Bibbiena

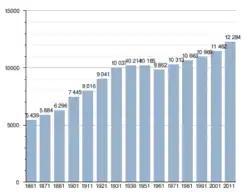

According to ISTAT data as of 31 December 2010, the foreign resident population was 2,104 people. The nationalities most represented on the basis of their percentage of the total resident population were: